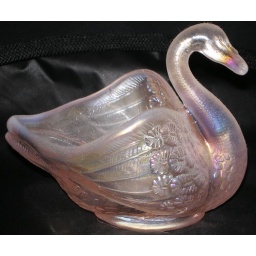
Fenton swan in pink iridized